History of California

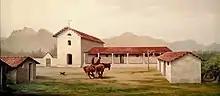
Founded by Vicente Francisco de Sarría in 1817, Mission San Rafael Arcángel, was the last mission founded during the Spanish period.

In 1780, the Spanish established two combination missions and pueblos at the Yuma Crossing: Mission San Pedro y San Pablo de Bicuñer and Mission Puerto de Purísima Concepción. Both these pueblos and missions were on the California side of the Colorado River but were administered by the Arizona authorities. On July 17–18, 1781, the Yuma (Quechan) Indians, in a dispute with the Spanish, destroyed both missions and pueblos—killing 103 soldiers, colonists, and Friars and capturing about 80 prisoners, mostly women and children. In four well-supported punitive expeditions in 1782 and 1783 against the Quechans, the Spanish managed to gather their dead and ransom nearly all the prisoners, but failed to re-open the Anza Trail.